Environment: lab
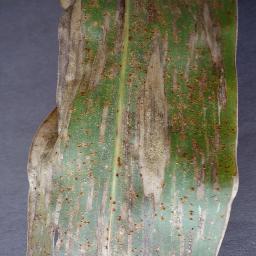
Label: northern_corn_leaf_blight